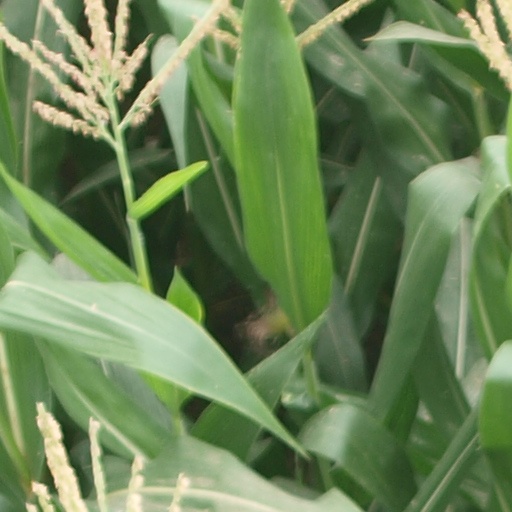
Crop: maize; corn